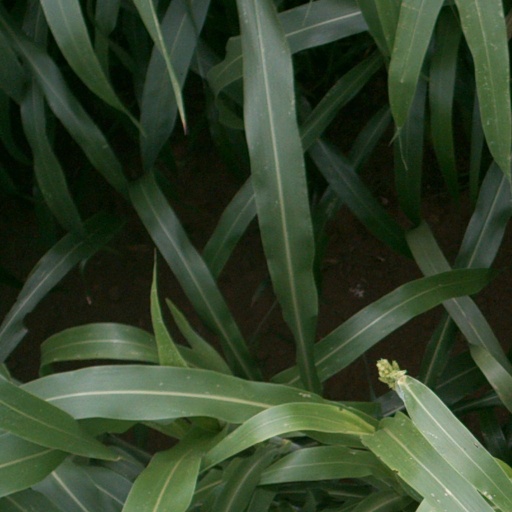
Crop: sorghum